The Lifted Veil (film)

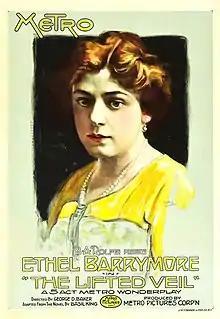
Film poster

The Lifted Veil is a 1917 American silent drama film produced by B. A. Rolfe and distributed by Metro Pictures. It is based on a 1917 novel "The Lifted Veil" by Basil King, an author popular with women readers. Stage star Ethel Barrymore, under contract to Metro, appears in her eighth silent feature film, which is now lost.